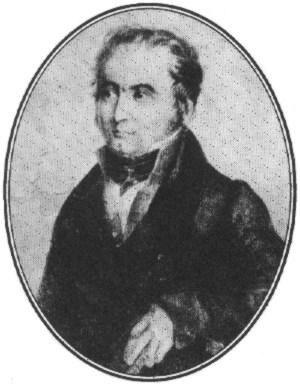
Portrait gravé d'Antoine Fabre d'Olivet.
Antoine Fabre d’Olivet, né le 8 décembre 1767 à Ganges et mort le 27 mars 1825 à Paris, est un écrivain, philologue et occultiste français. L’importante partie de sa production qu’il a, comme écrivain et philologue, consacrée à la langue occitane fait de lui un des précurseurs de la renaissance du Félibrige.